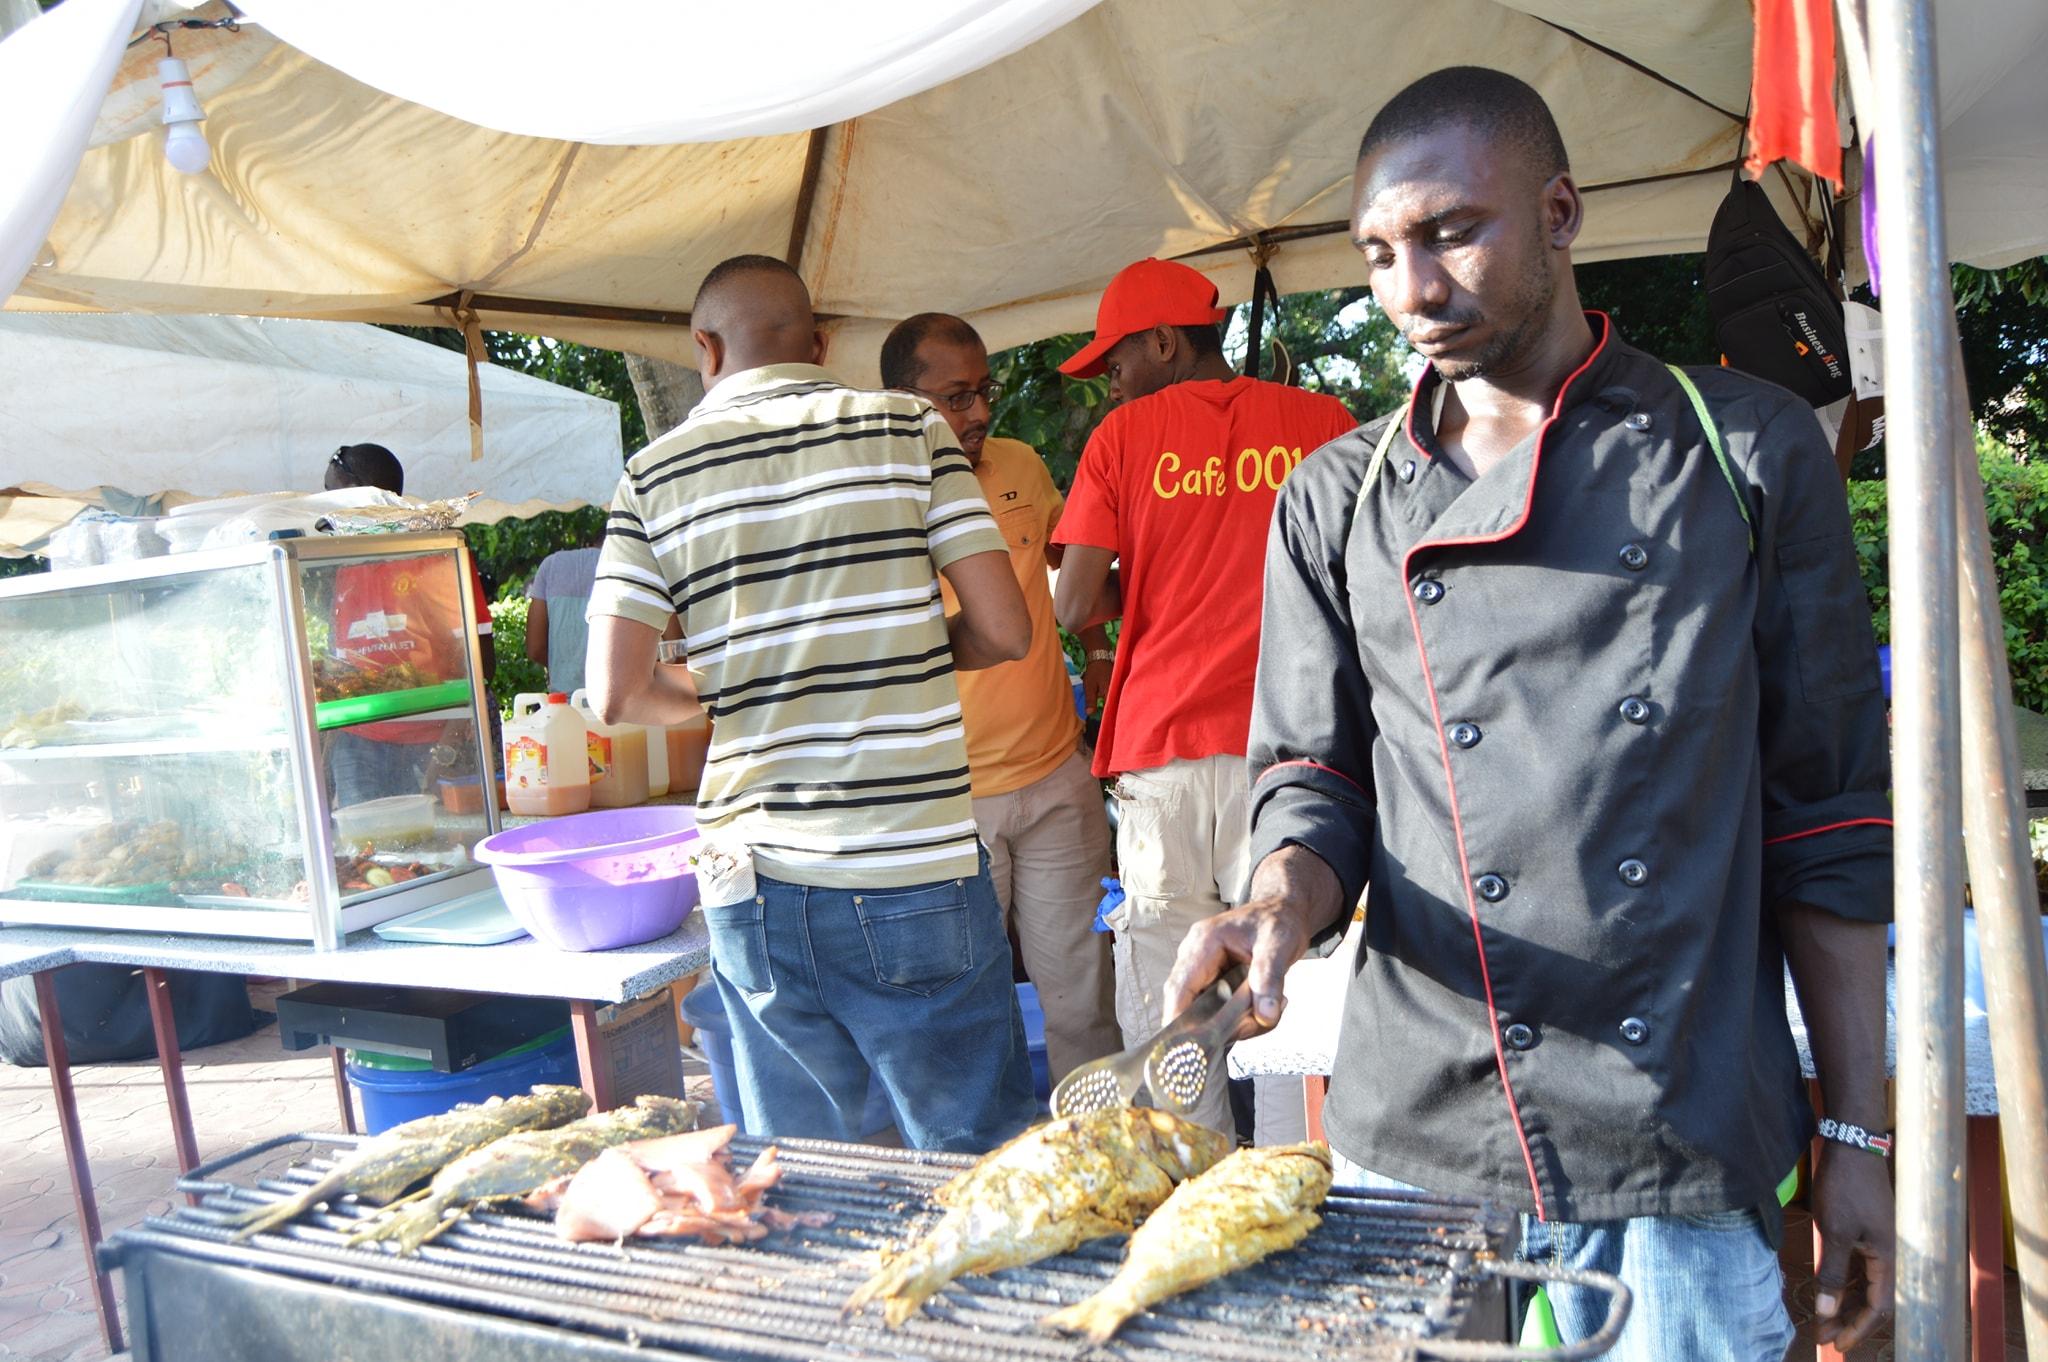
Mtu mmoja aliyevaa shati la kaki anaanda samaki kwenye grili kwenye mahali maalum pa kuoka nyama au samaki kwa moto wa makaa. Samaki wawili wamewekwa juu ya grili na mtu  huyo anatumia chombo maalum cha kuwageuza samaki wakati wa kuoka. Nyuma kuna watu wengine wawili au watatu ambao wanasubiria au wanafanya shughuli zingine katika eneo hilo la kuuzia chakula.